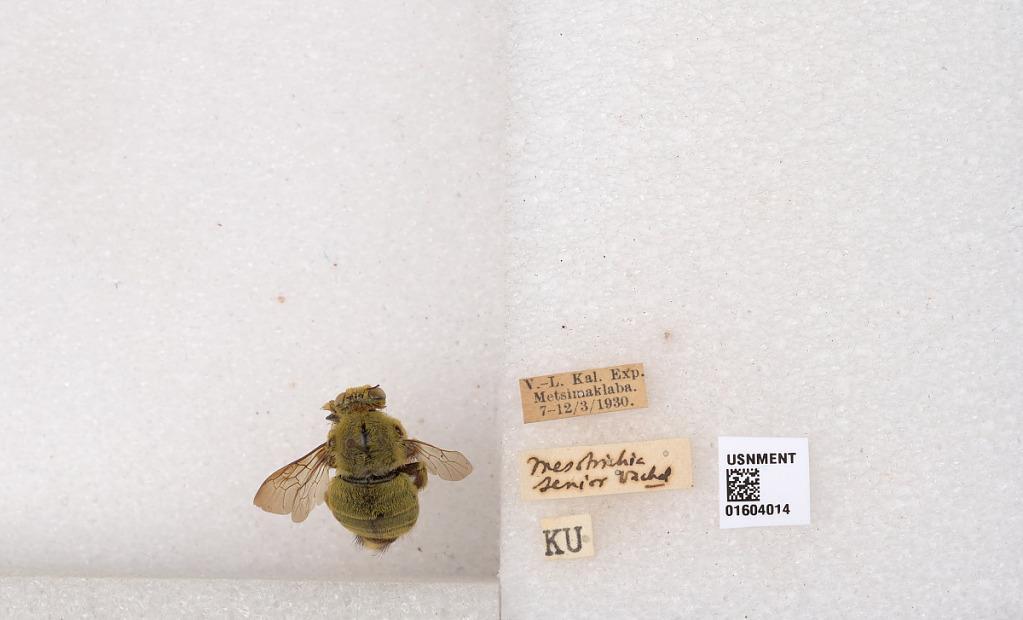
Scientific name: Xylocopa (Koptortosoma) senior Vachal
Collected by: Kal & Kal
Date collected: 1920-3-7
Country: Botswana
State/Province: Kweneng
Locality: Gabane, Metsimaklaba